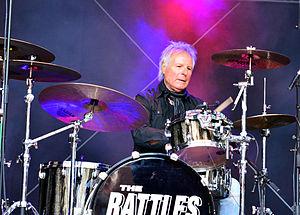
Reinhard "Dicky" Tarrach est un batteur et un joueur de synthétiseur allemand.